Jason Pendant

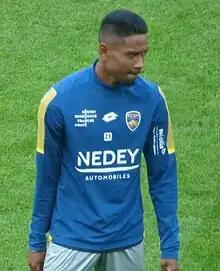
Pendant in 2018

Jason Quang-Vinh Pendant (born 9 February 1997) is a professional footballer who plays as a left-back for V.League 1 club Công An Hà Nội. Born in France, he represented his birth country at youth level, before switching to play for the Vietnam national team.